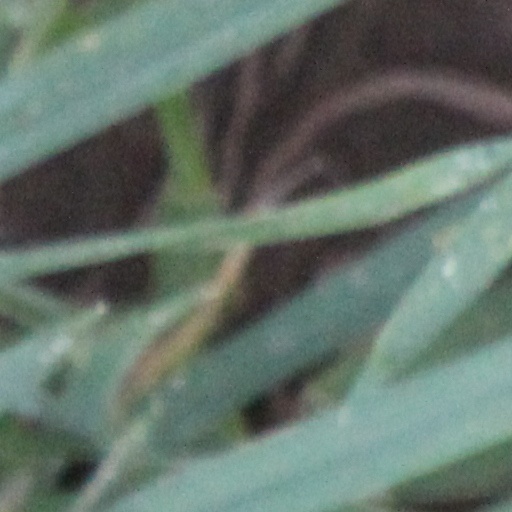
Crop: wheat